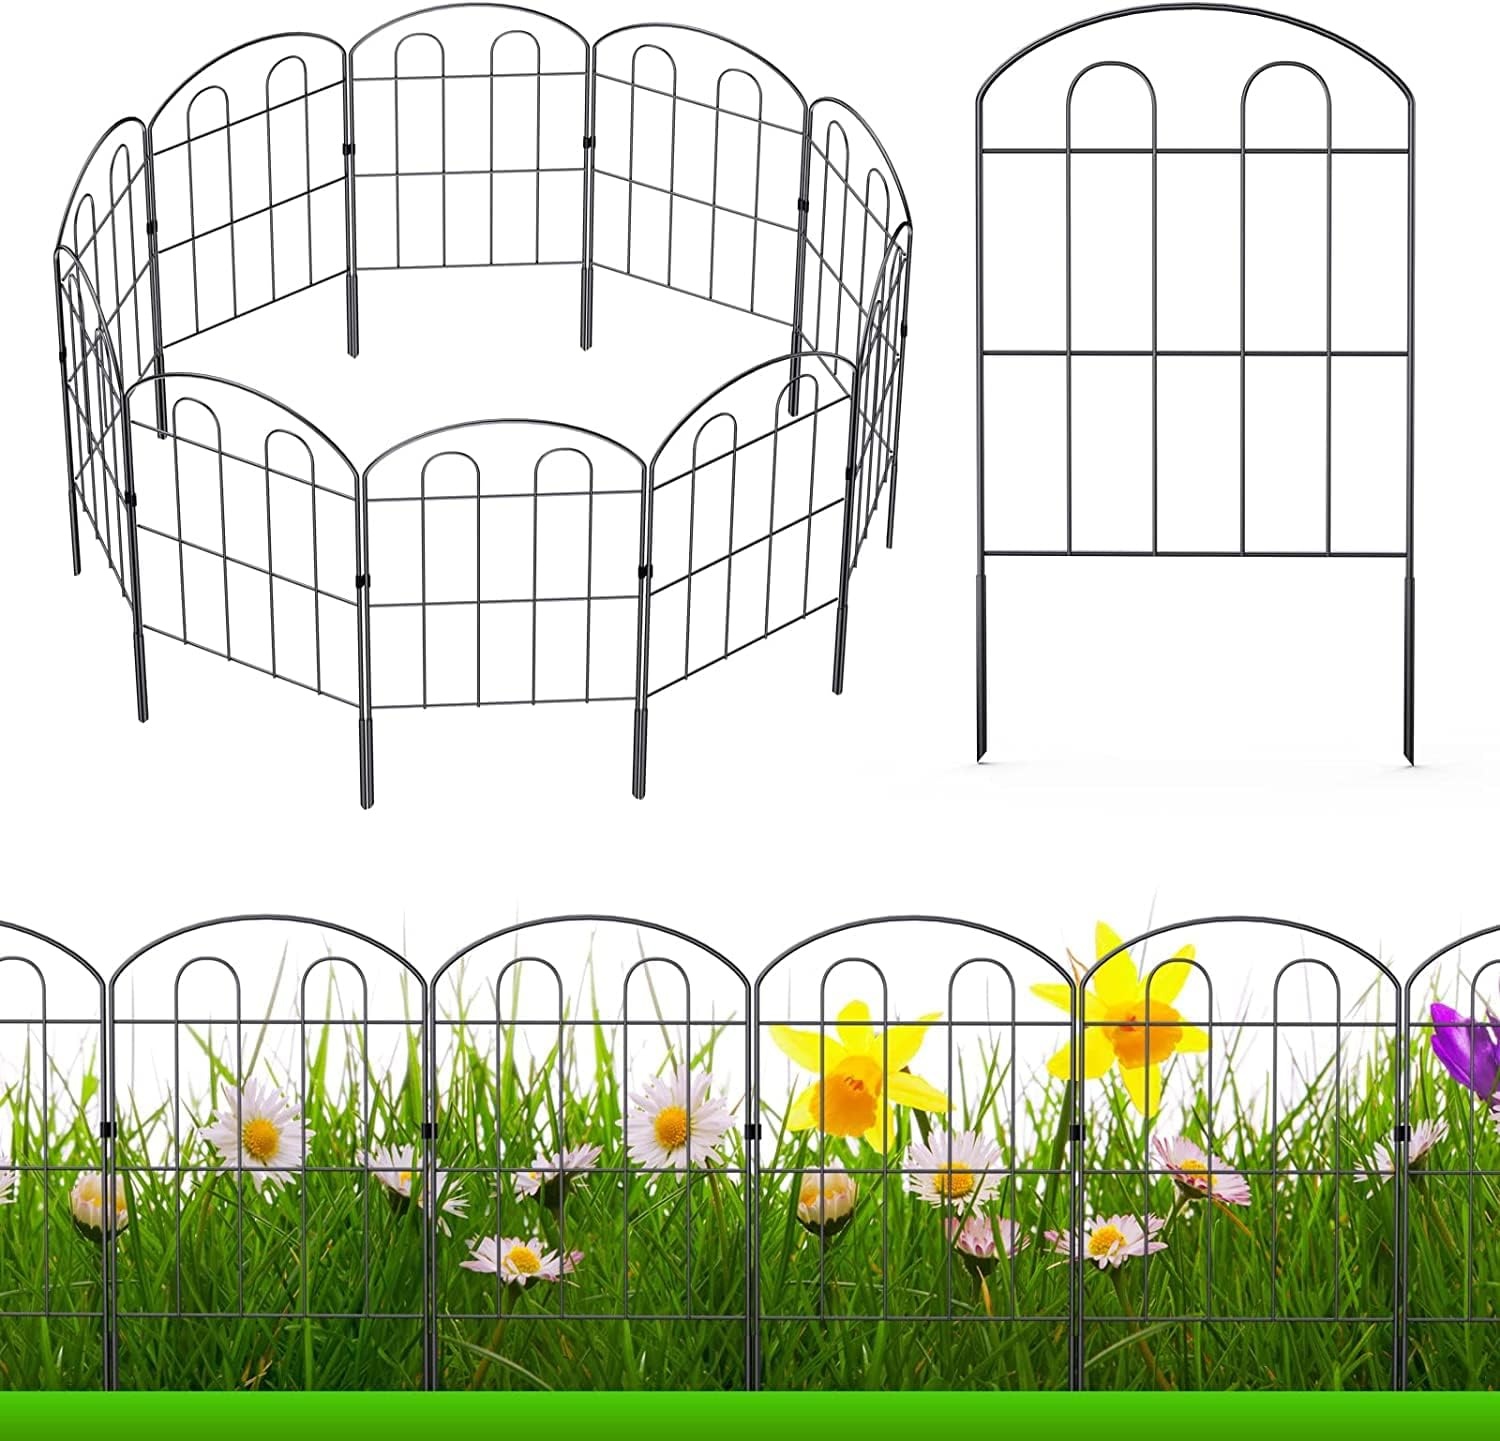
20 Pack Decorative Garden Fence Outdoor - 24in H x 22ft L Rust-Proof Coated Wrought-Iron Panels, Foldable Landscape Border for Patio Flower Beds, Animal Barrier & Yard Decor
Overview Material : Iron, Metal, Vinyl Color : Black Brand : NANANARDOSO Style : garden fencing Product Dimensions : 24"L x 264"W About this item [ Patent Pending ] SIZE & FLEXIBLE SET-UP : This black metal garden fence border is tall fencing with single panel size of 24” high x 13” wide , 20 panels in total, the whole length is 22ft long. These wire fence panels can be extended to different shapes according to your special uses of path edging. Perfect for your beautiful garden, yard and patio. RUSTPROOF & DECORATIVE: Premium decorative garden fence panels with surface powder coated finish to be rustproof and durable for outdoor using. The stylish look of this garden fence will add a modern touch to your garden, terrace or yard. MULTI PURPOSE: Attachable decorative garden fencing for garden, Perfect to be used as outdoor garden fence, iron garden fence animal barrier, vegetable garden fencing, path edging fence, garden border fencing, folding fencing, patio landscape fencing garden, fencing for dogs, yard fence, flower bed section.( The fence for dogs may not prevent bigger dogs from digging all over your garden, but it will act as an extra barrier ) EASY TO ASSEMBLE: It is easy to install with step by step instructions. Each piece of panels can be easily attached by interlock. Pick a place, hammer the spike into the ground and put the fence's peg on it. All Done! FOLDABLE MOVEABLE PROTABLE & EASY TO STORE: NANANARDOSO patio steel picket fencing is foldable and folds flat for easy storage. This garden fence barrier is movable and removable. No additional tools to remove this temporary wire garden fencing for reinstallation in another place. Simply pull the fence leg of this flower garden border fencing out from the ground where you stick this vegetable garden fencing then reinstall.
Brand: NANANARDOSO
Category: Hardware > Fencing & Barriers > Garden Borders & Edging > Border Fences